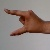
The image shows a hand gesture representing the letter 'Z' in Indian Sign Language.